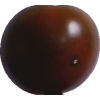
Label: tomato_maroon